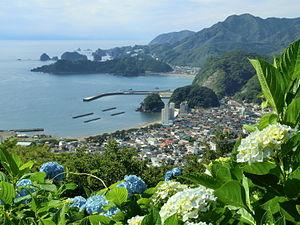
Japon
La liste des localités adhérant à l'association Les Plus Beaux Villages du Japon rassemble tous les bourgs et villages membres depuis sa création en 2005.